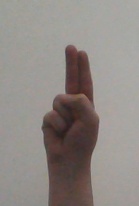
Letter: taa